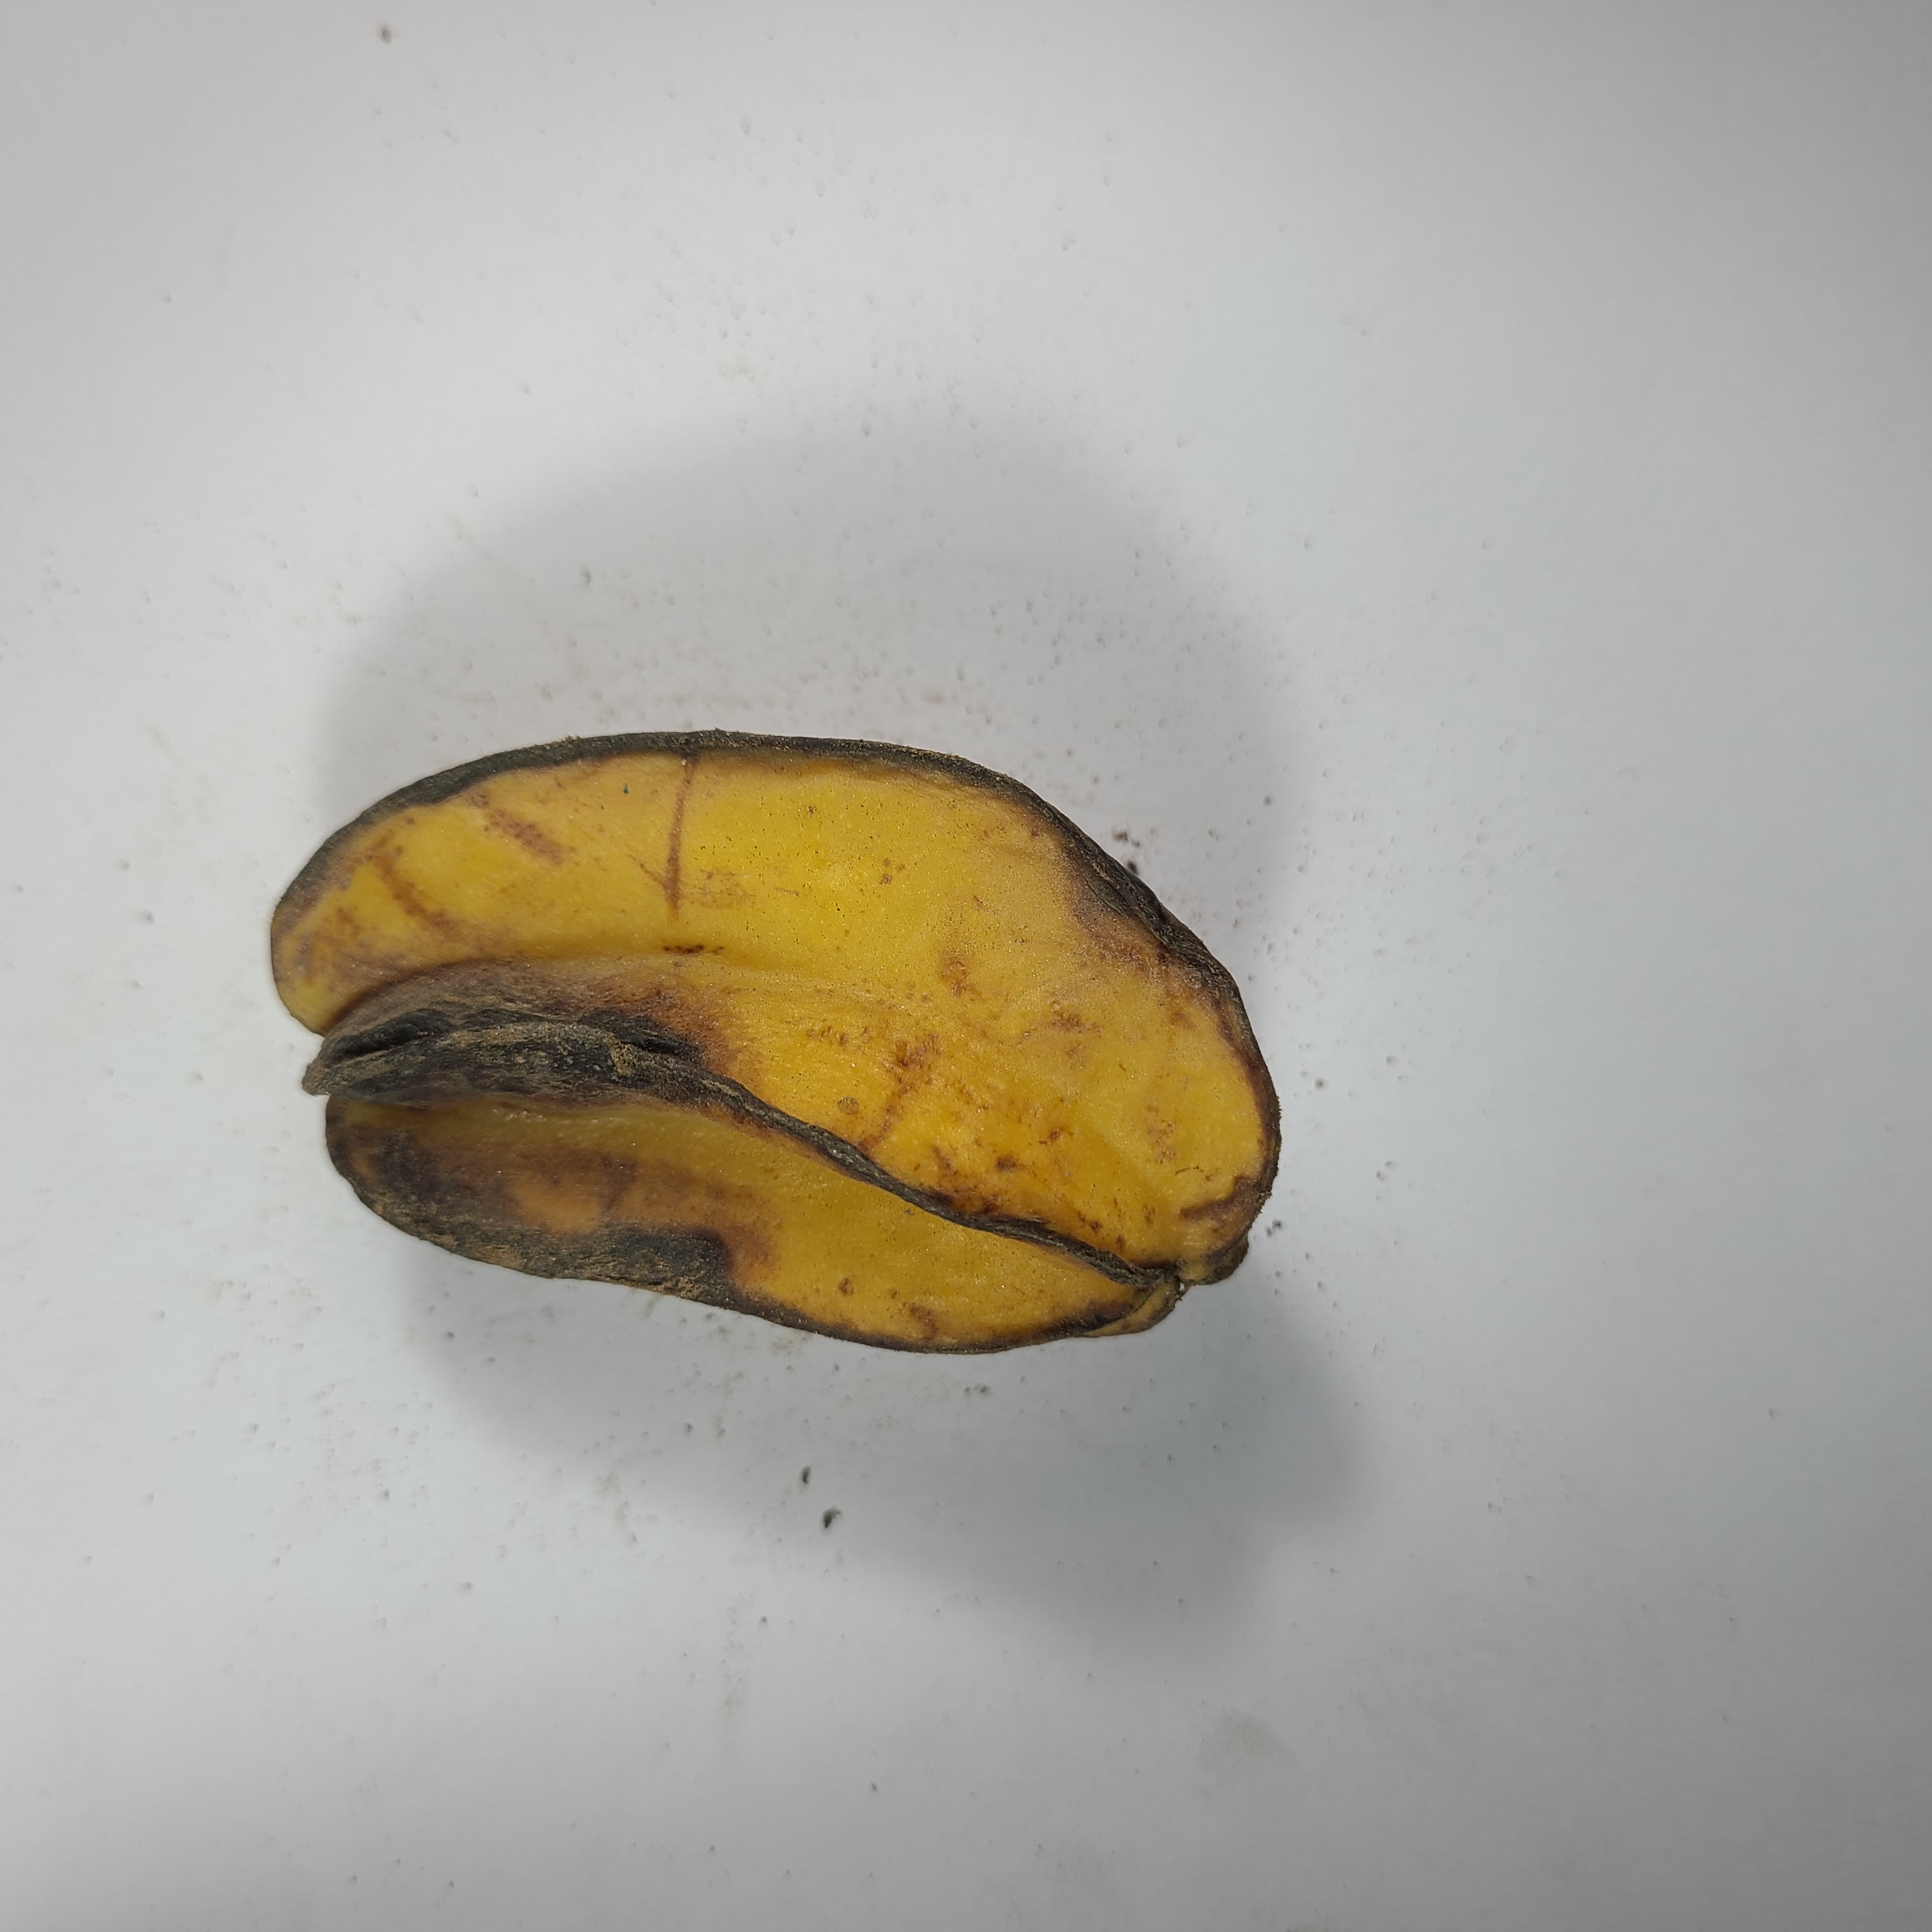
Label: Unhealthy Fruits